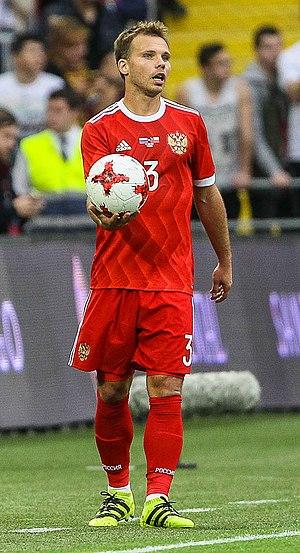
Roman Aleksandrovitch Chichkine, né le 27 janvier 1987 à Voronej, est un footballeur international russe, qui évolue au poste d'arrière droit.